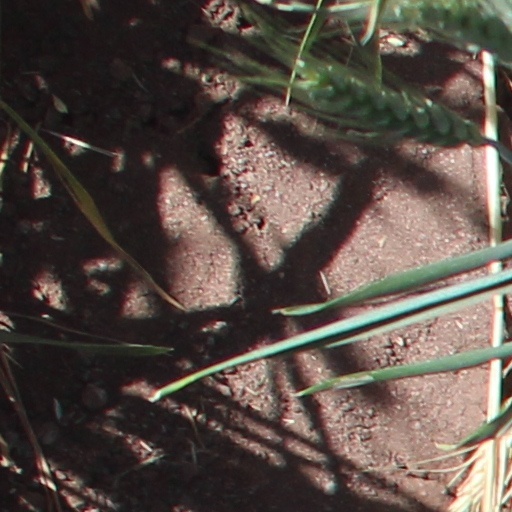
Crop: wheat